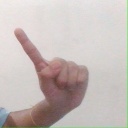
अक्षर: ए